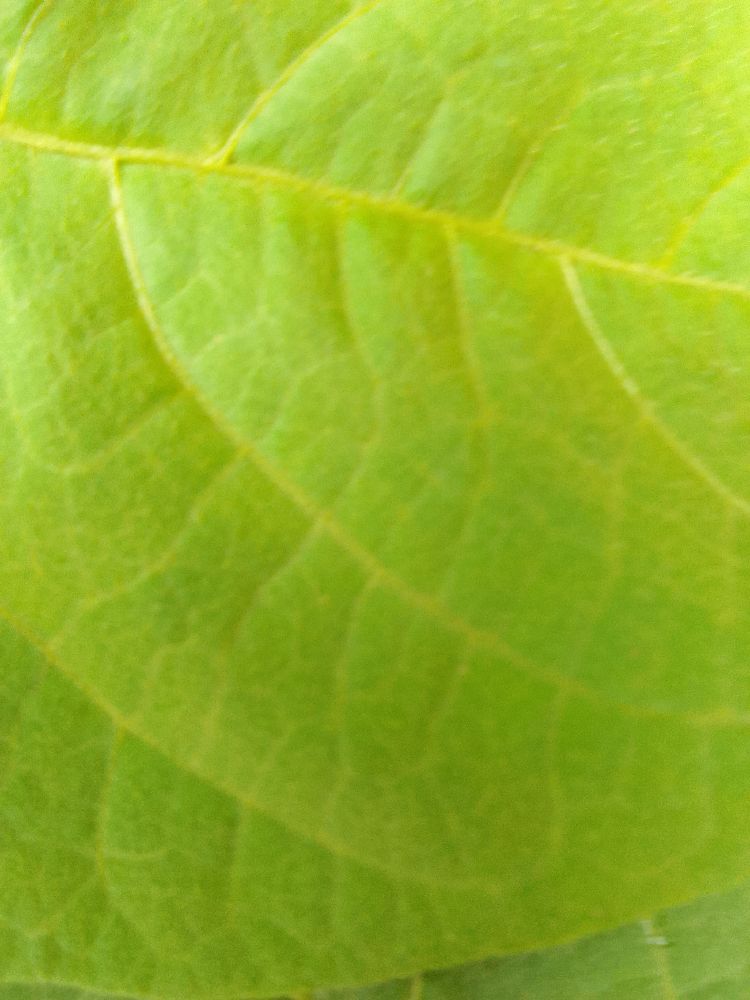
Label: healthy